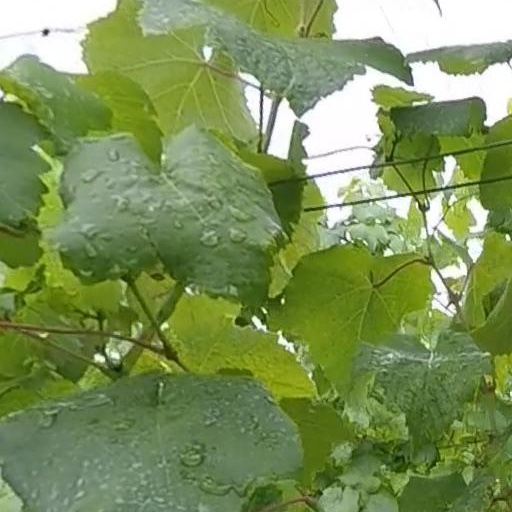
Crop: grape